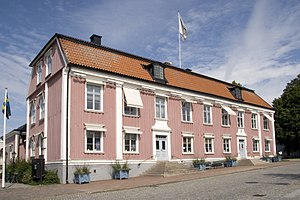
Alingsås kommun
Alingsås kommun er en kommune i Västra Götalands län i landskapet Västergötland i Sverige. Hovedbyen er Alingsås.